List of best-selling albums of the 2000s (decade) in the United Kingdom

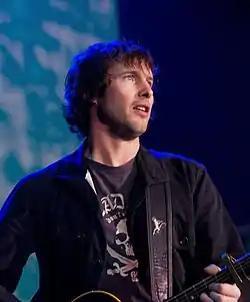
James Blunt's debut album "Back to Bedlam" was the best-selling album of the 2000s in the United Kingdom, shipping nearly 3.2 million copies.

The UK Albums Chart is a music chart compiled by the Official Charts Company that calculates the best-selling albums of the week in the United Kingdom. Since 2005, it has been based on the sales of both physical and digital albums, on the condition that the album was available in both formats. In 2007, the rules were changed so that legal downloads of all albums, irrespective of whether a physical copy was available, were eligible to chart.